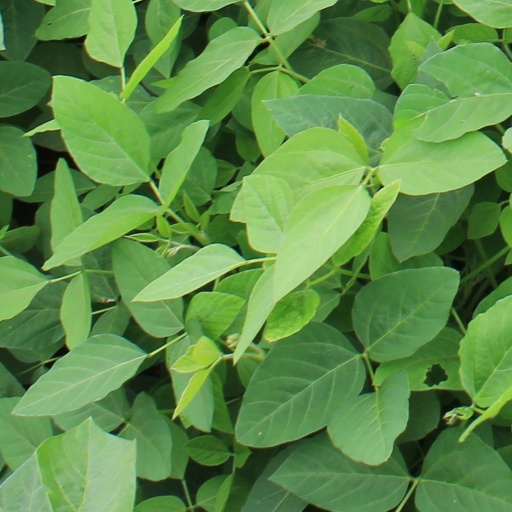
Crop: soybean